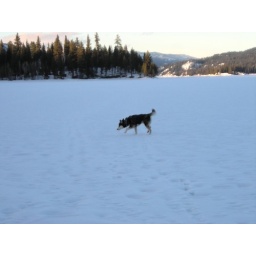
Juneau loves running around on the frozen lake in McCall.